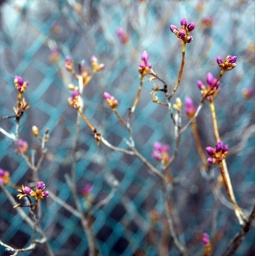
Budding pink flowers against fencing on the bridge of flowers.